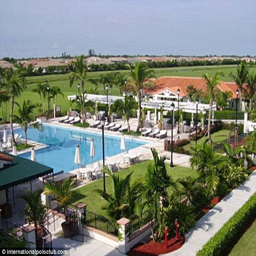
lavish : person at point adopted his girlfriend to protect his fortune and estate from a civil suit